Forest Hill, Toronto

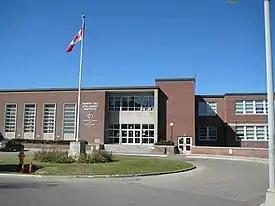
Forest Hill Collegiate Institute is a public secondary school operated by the Toronto District School Board.

The notable nodes found in the neighbourhood include the intersection of Lonsdale and Spadina Road, St Clair Ave West and Bathurst Street, as well as Eglinton Ave West and Bathurst Street. In further analysis, the node of Lonsdale and Spadina Road is enhanced with the cluster of small independently owned stores and various services such as banking, fitness, etc. Similarly, the intersection of Eglinton Ave West and Bathurst Street is strengthened with high end retail shops. Finally, the node of Bathurst Street and St Clair Ave West is further reinforced with the establishment of a Loblaws as well as the accessibility to the subway, St Clair West Station however the walking distance (a few hundred meters) from the station to the Bathurst Street bus stop makes this one one of the most inconvenient transfers in the city.